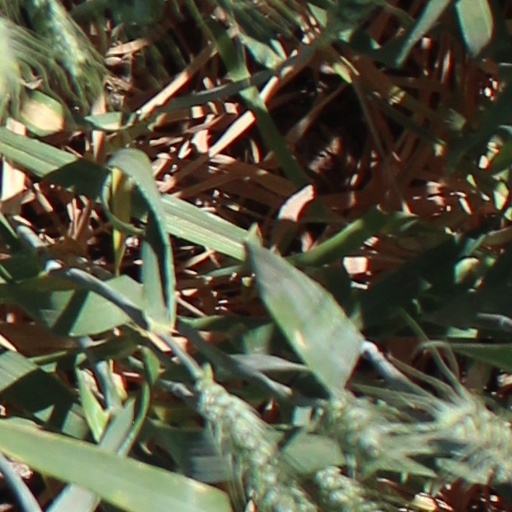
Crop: wheat